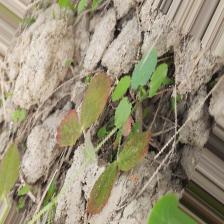
Label: Lentil Rust